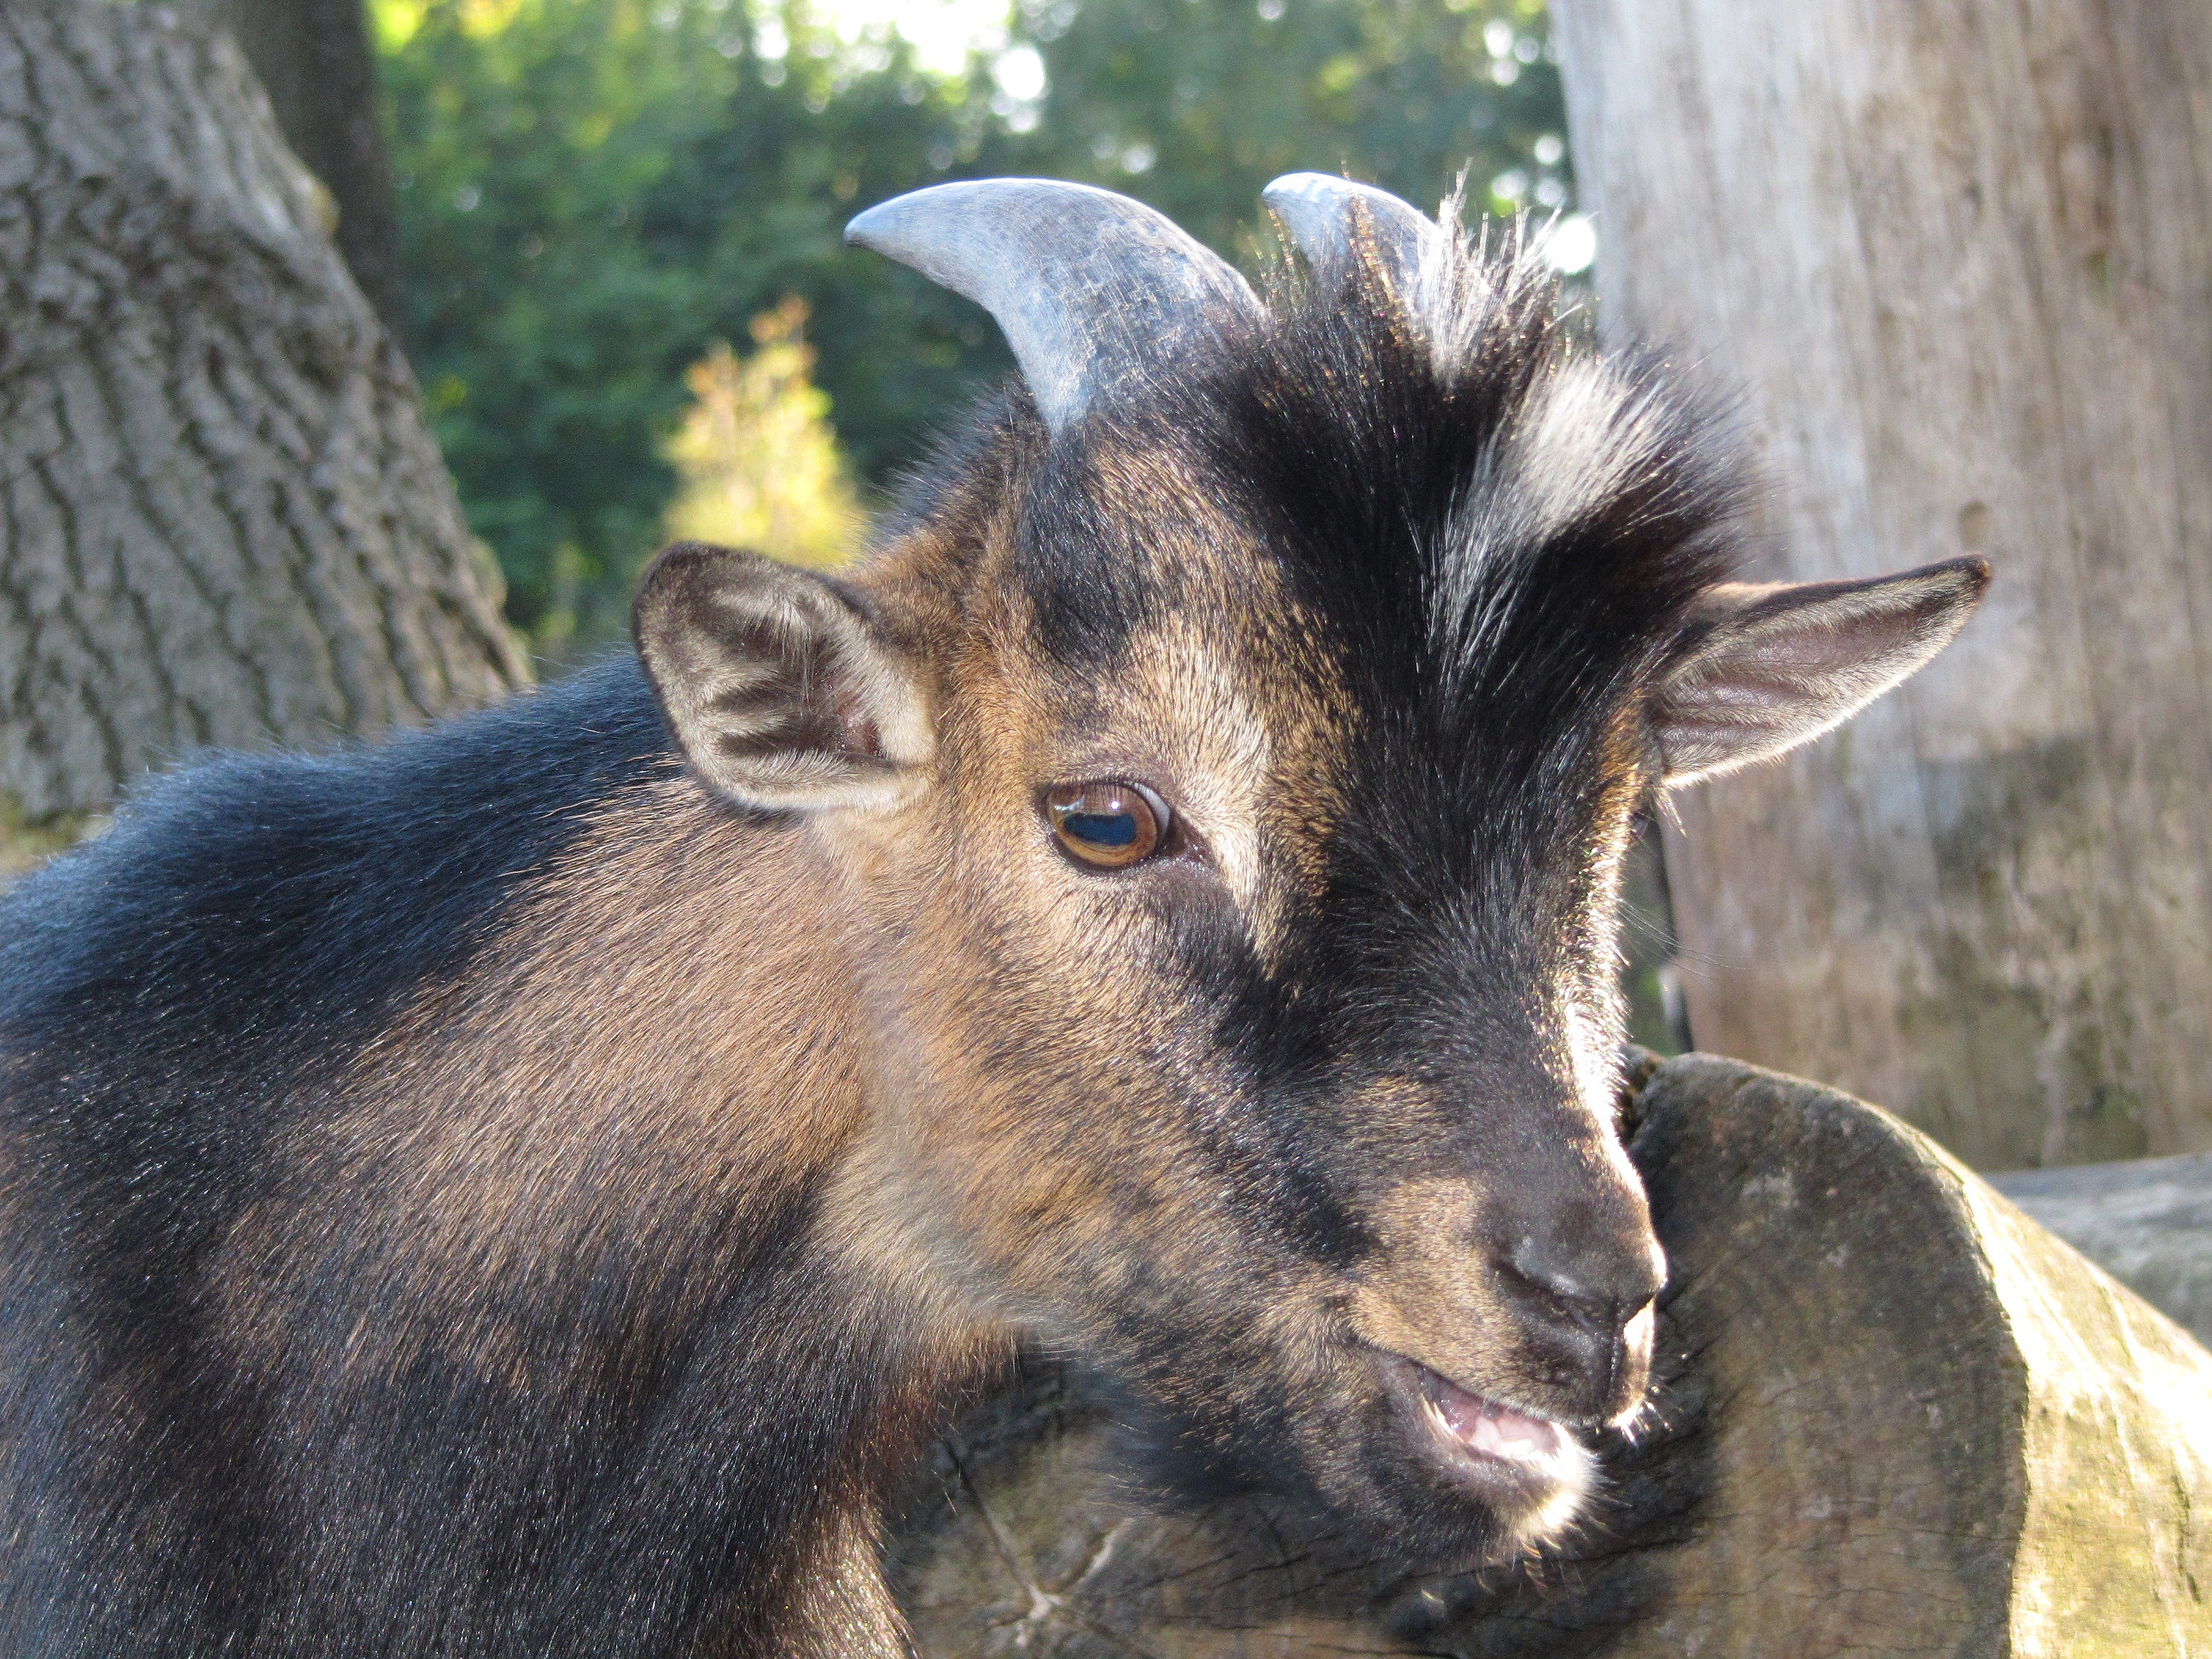
nature, farm, kid, cute, wildlife, goat, zoo, horn, pasture, mammal, fauna, goats, animals, vertebrate, horns, domestic goat, animal enclosures, small goat, young goats